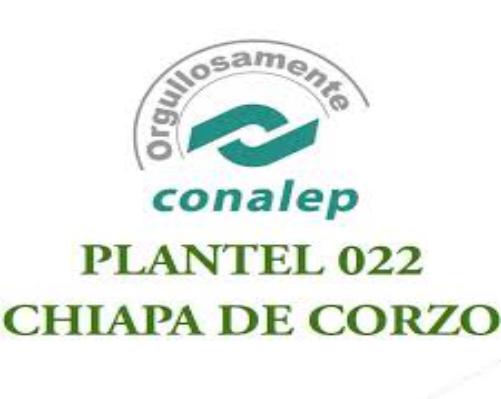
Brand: corzo
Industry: Necessities